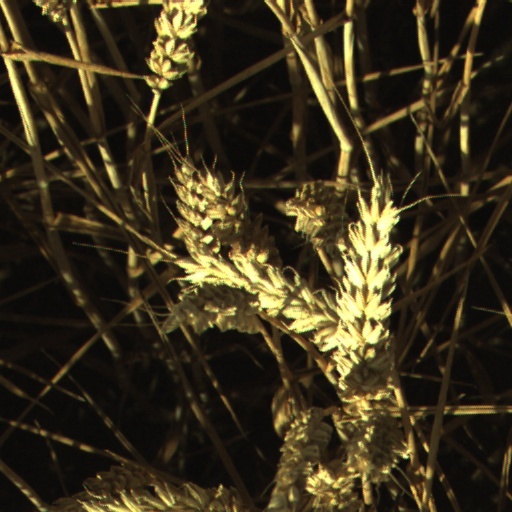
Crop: wheat